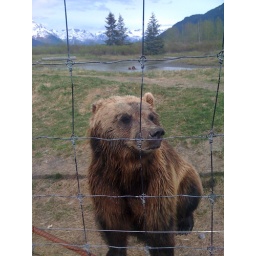
A brown bear at the wildlife refuge. Notice the two other bears wrestling in the lake in the background.